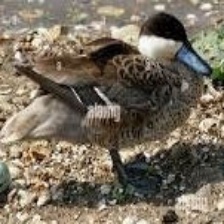
Species: PUNA TEAL
Scientific name: ANAS PUNA
ImageNet parent category: drake